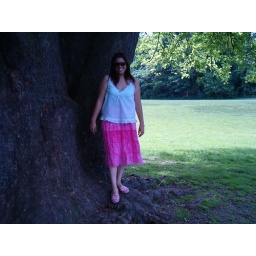
Diana by large tree in play ground